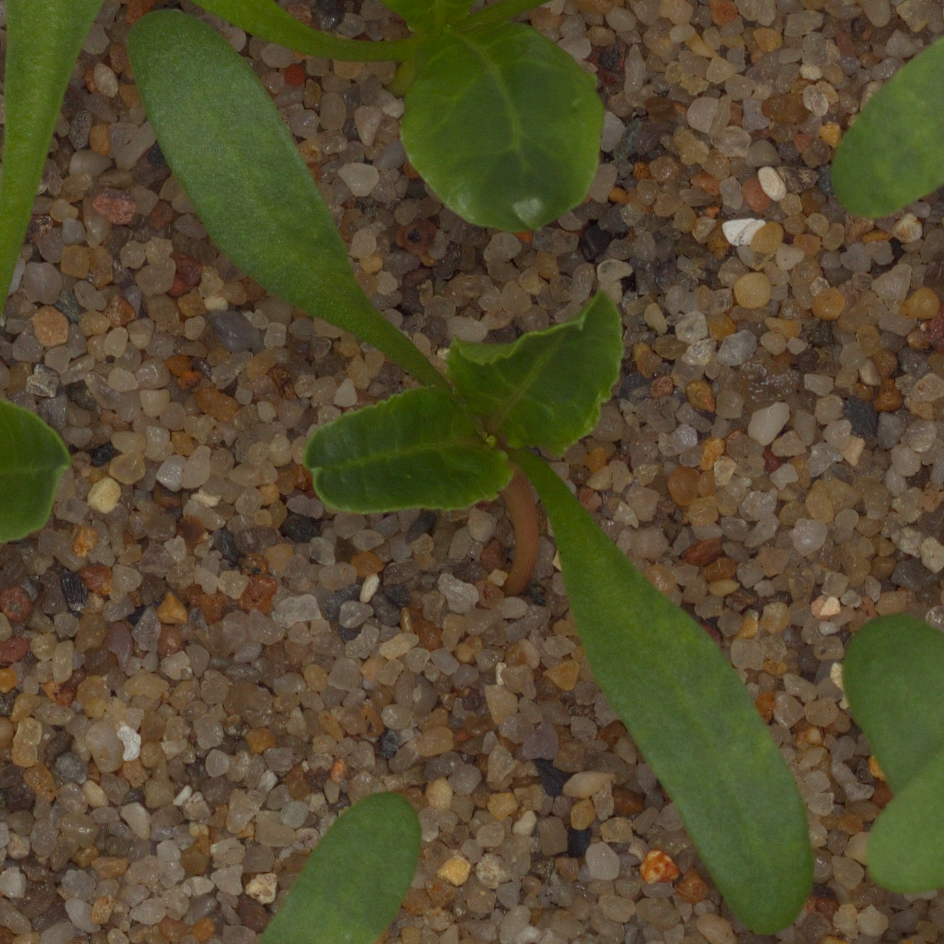
Label: sugar_beet